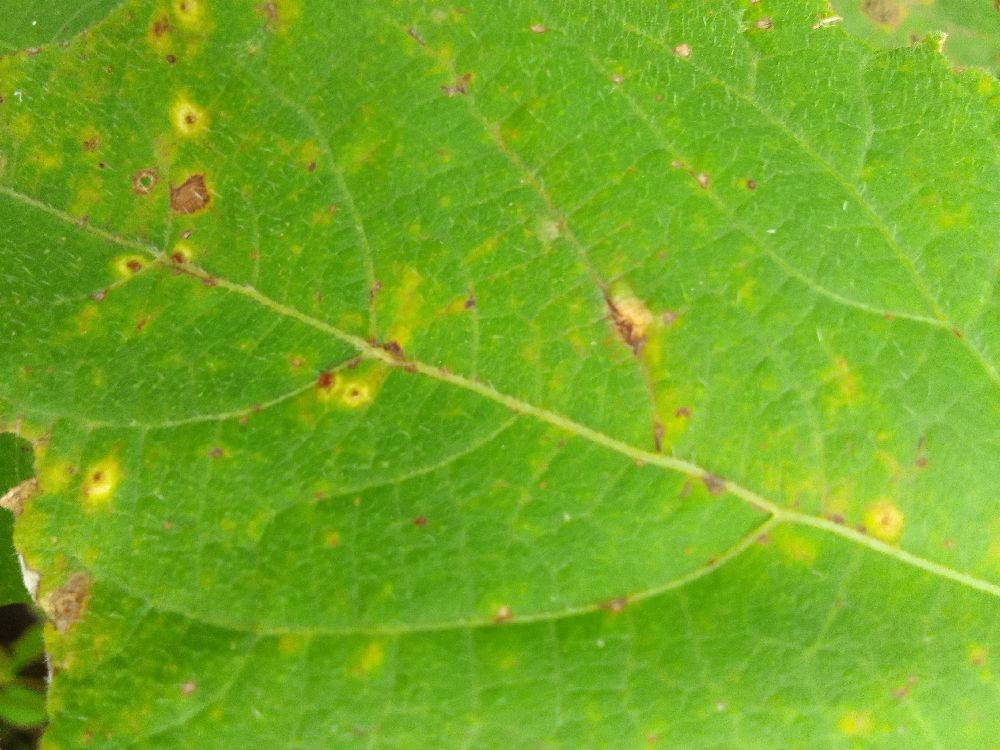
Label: rust